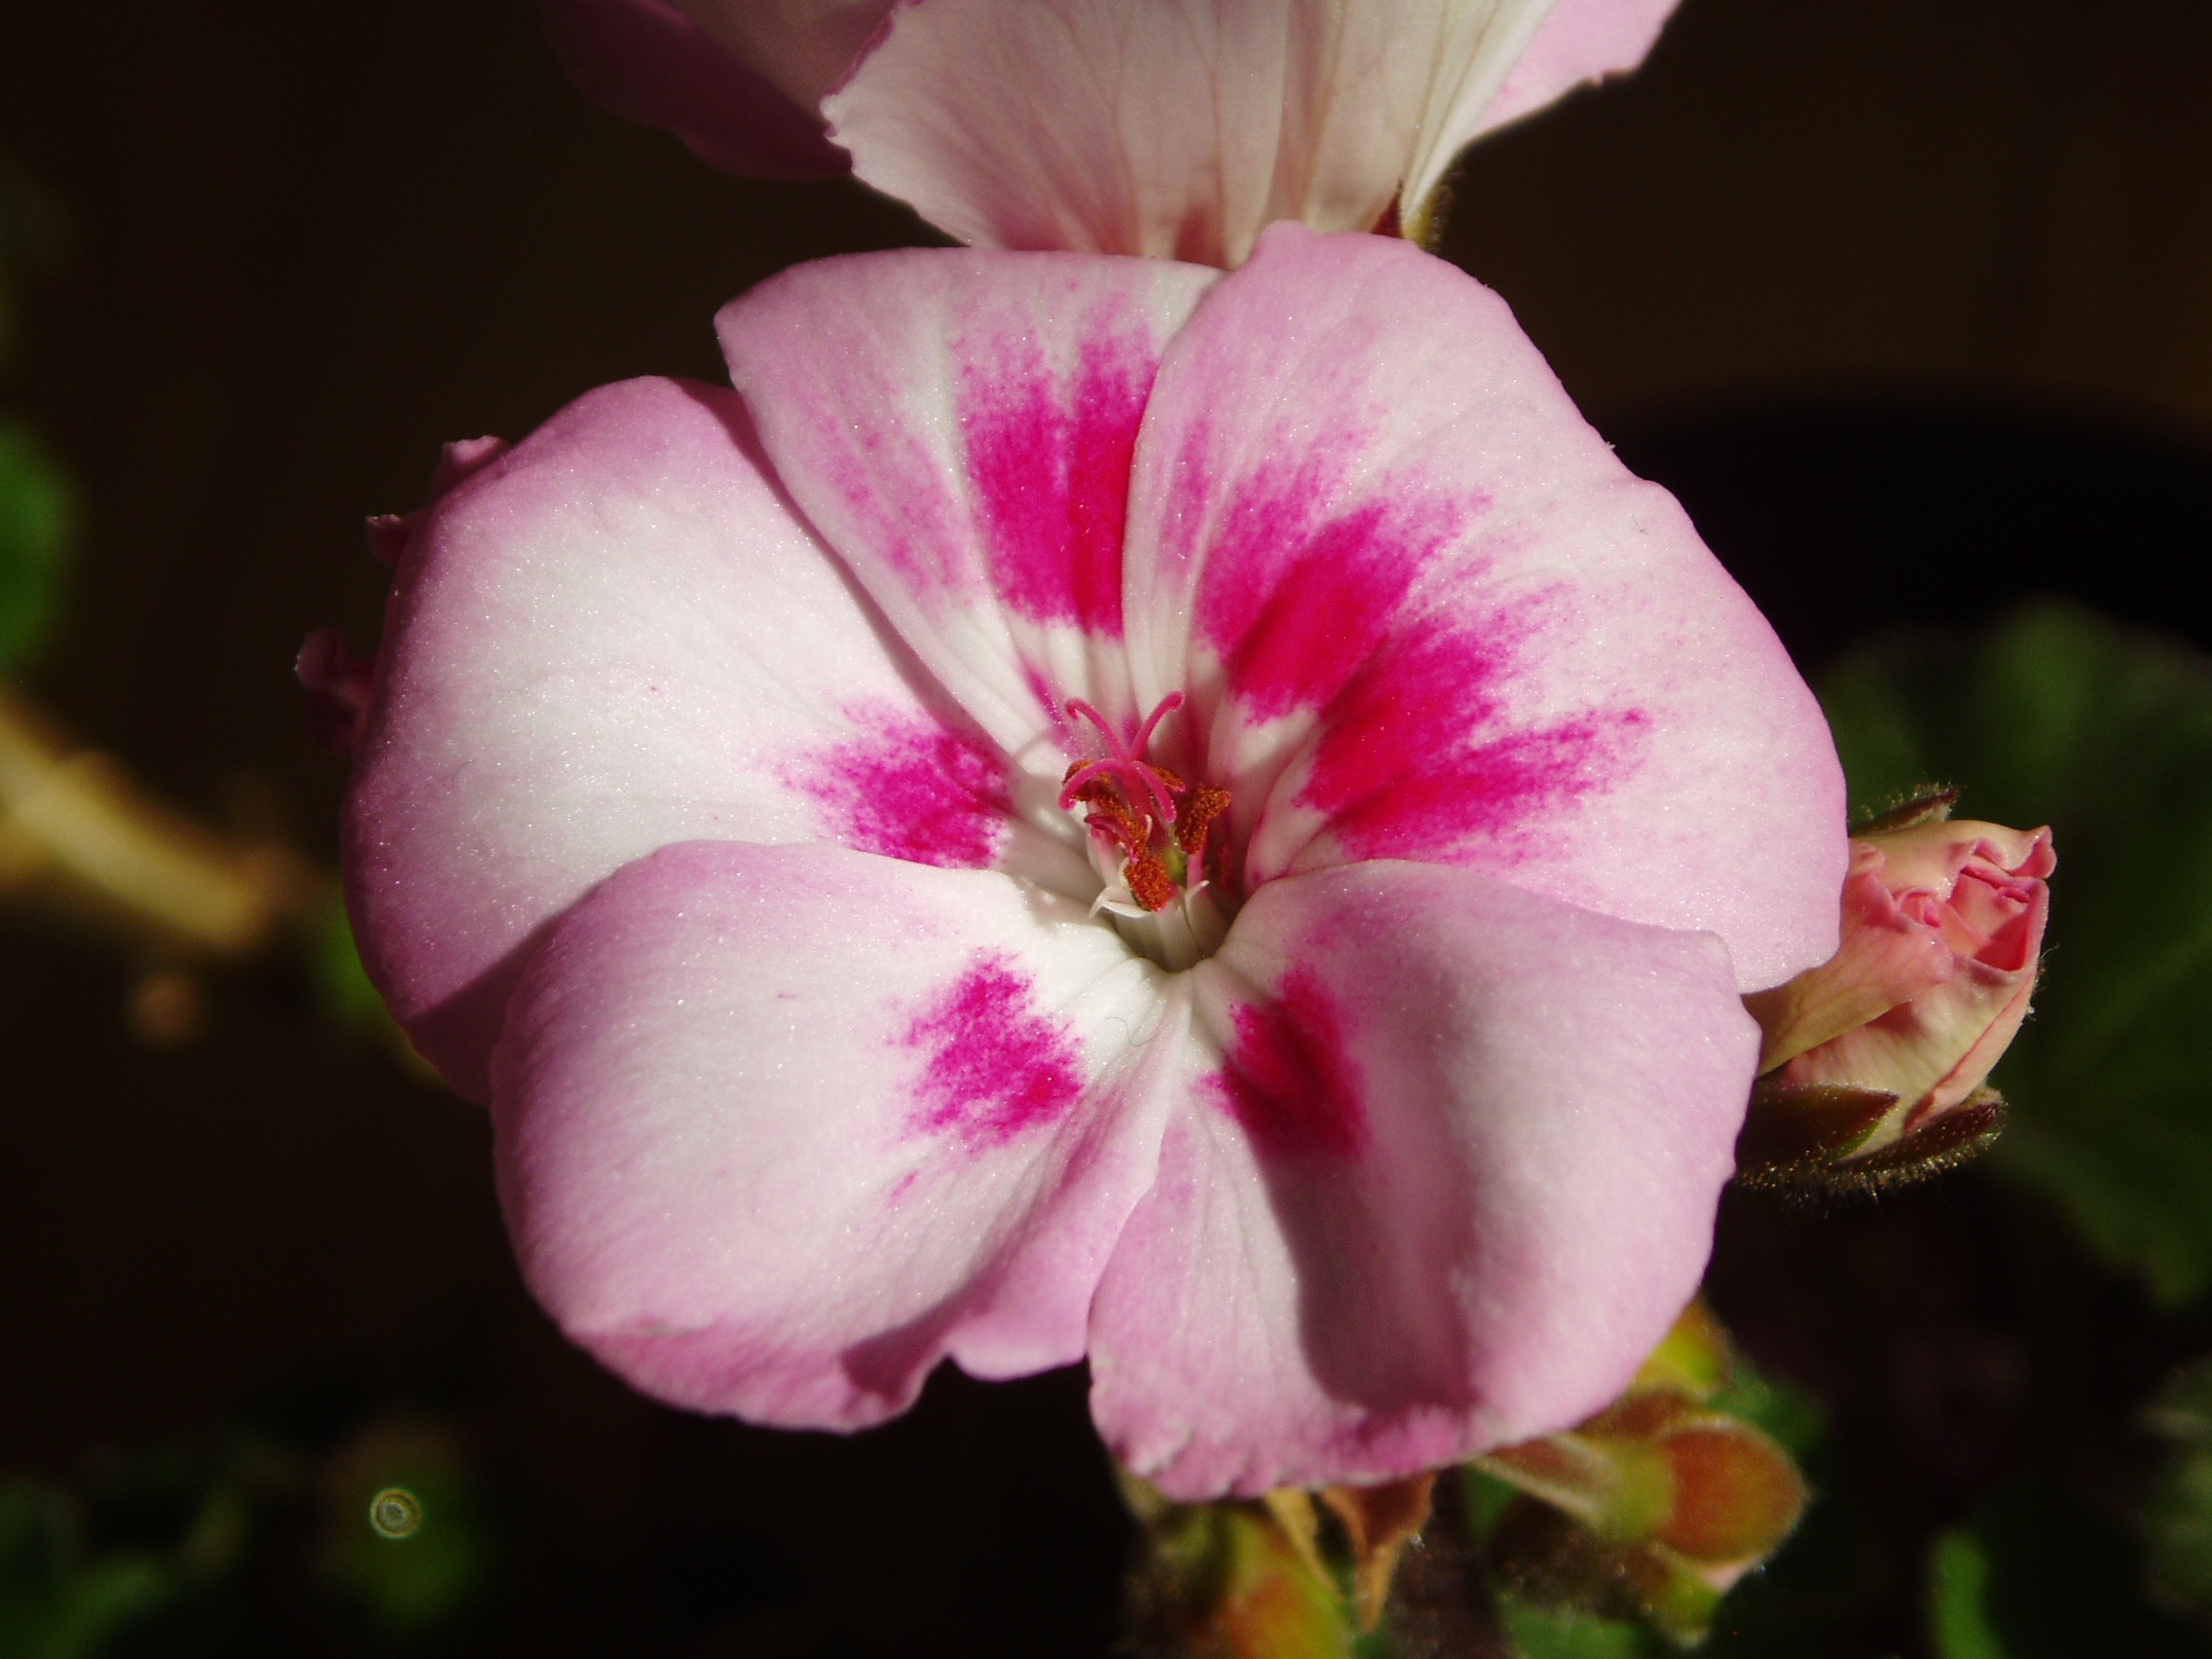
nature, blossom, winter, plant, flower, petal, botany, pink, flora, plants, flowers, geranium, shrub, macro photography, flowering plant, rose family, land plant